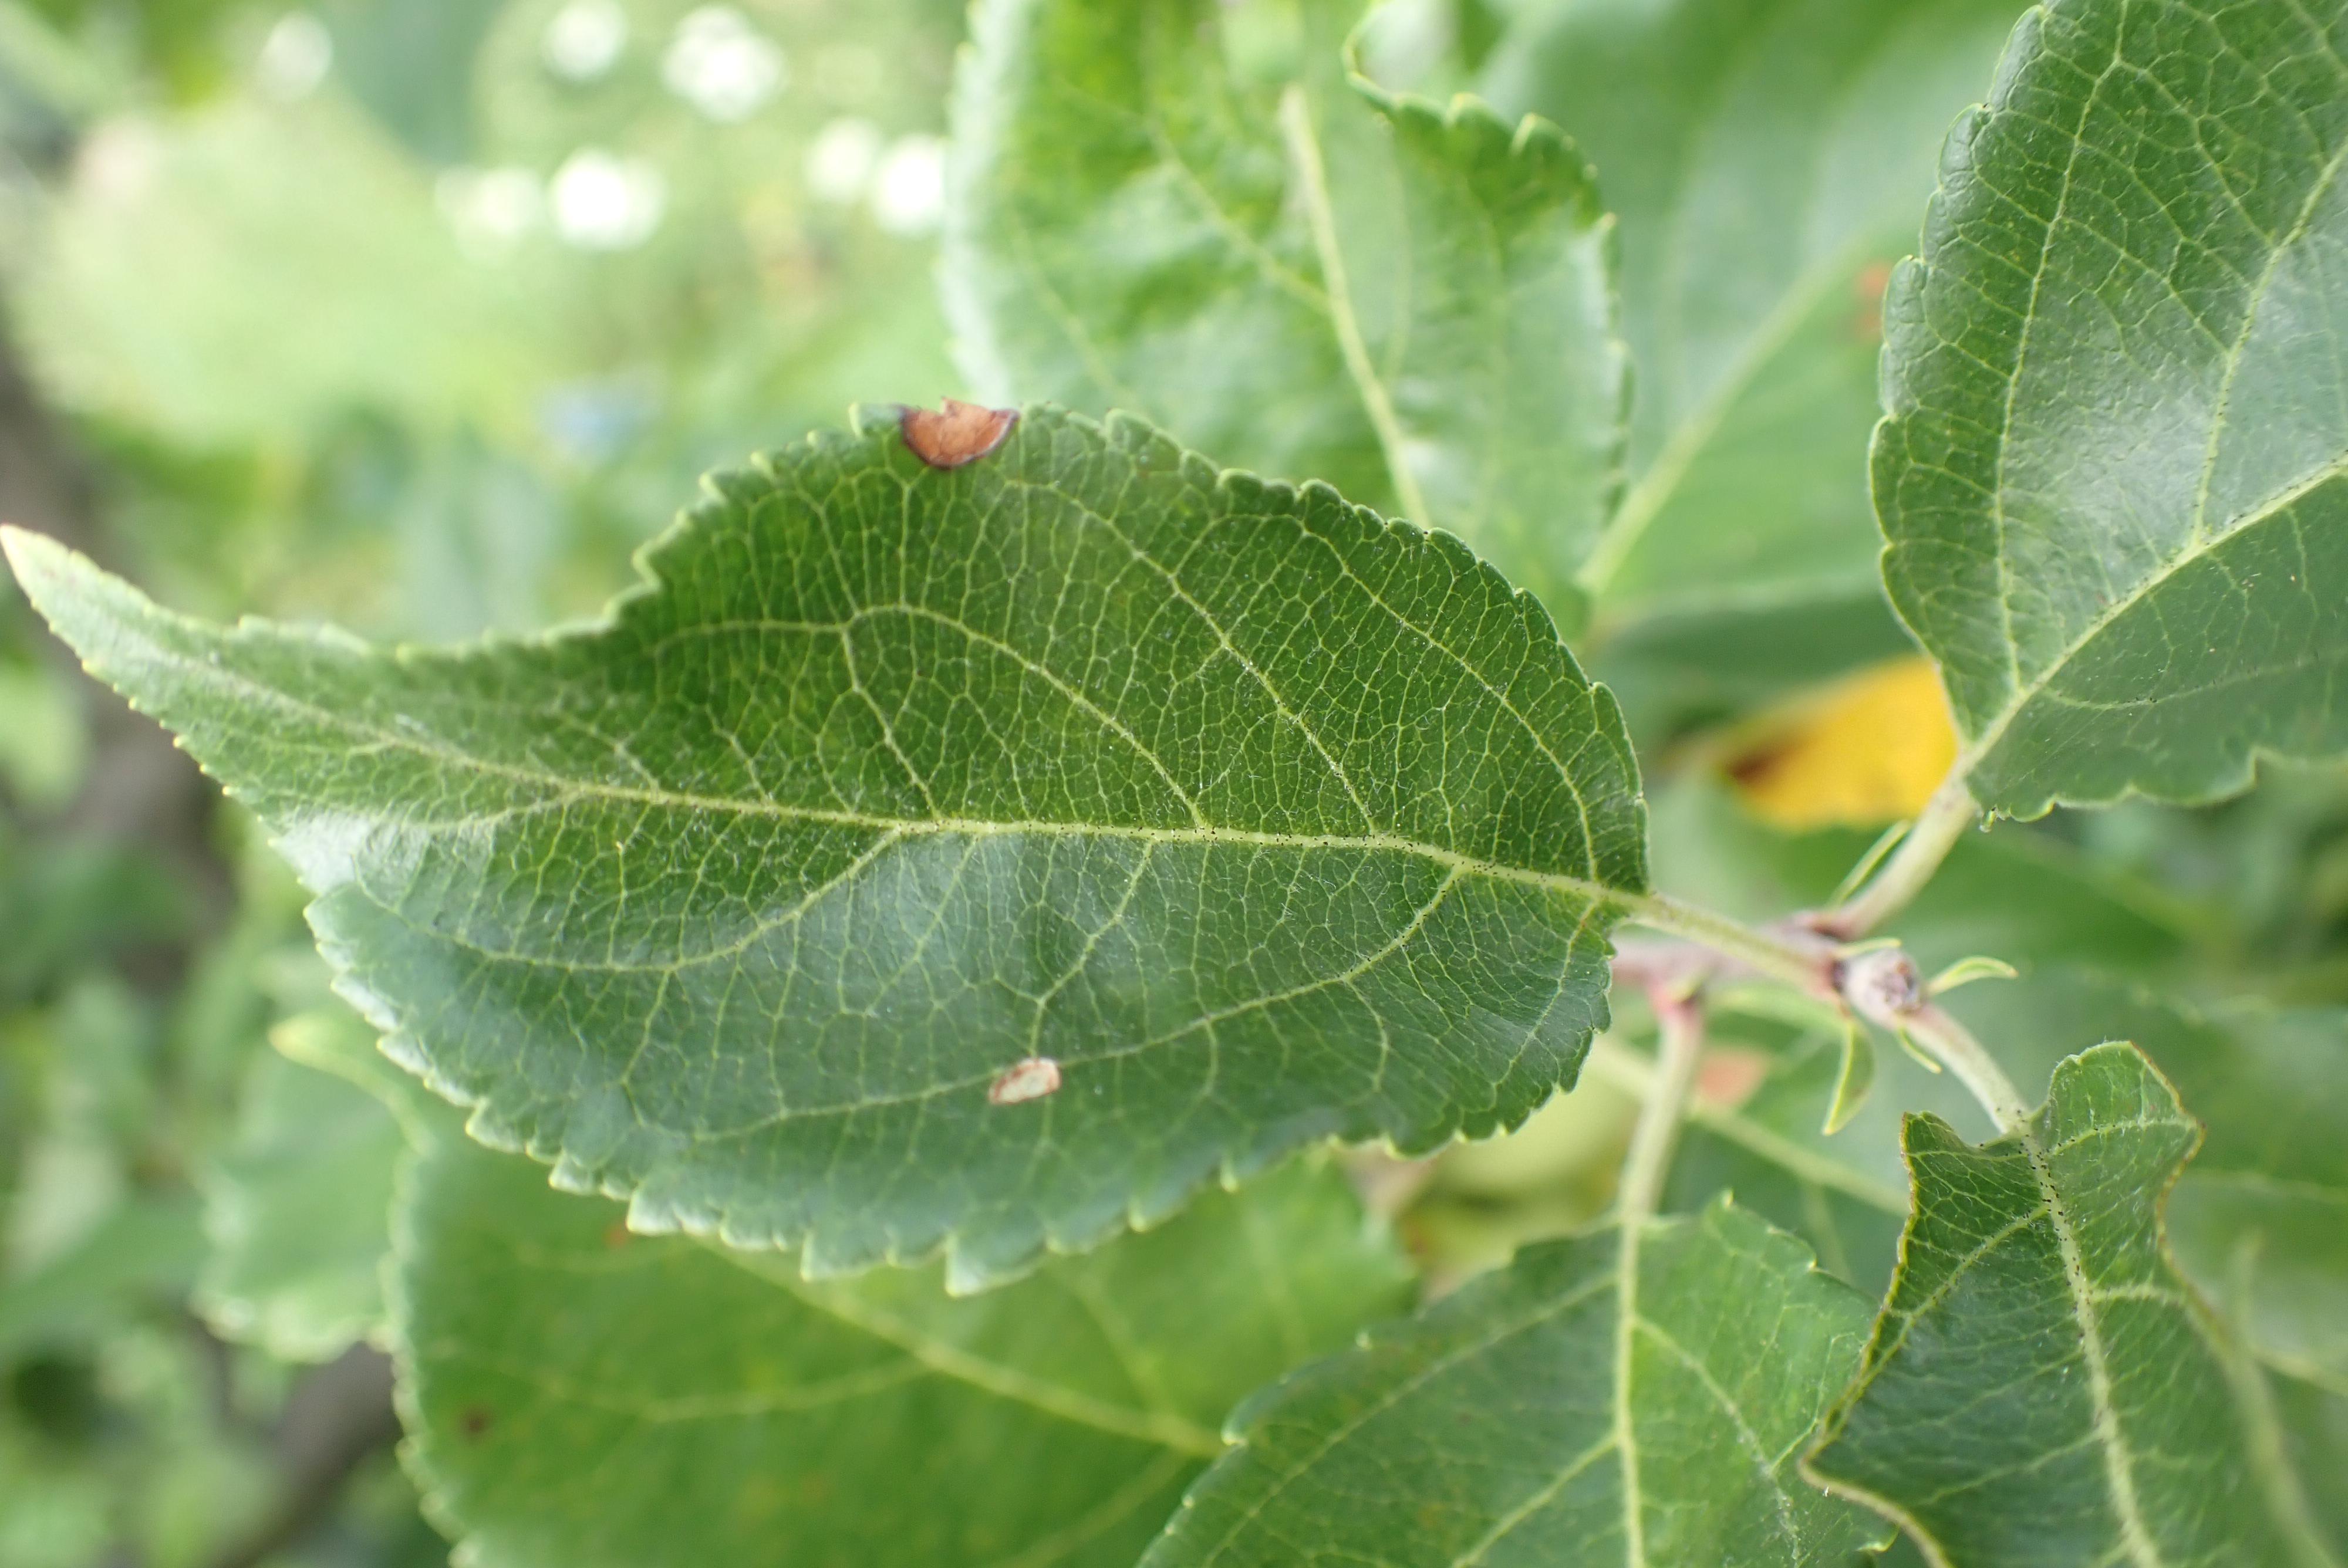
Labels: frog_eye_leaf_spot